Chemi Peres

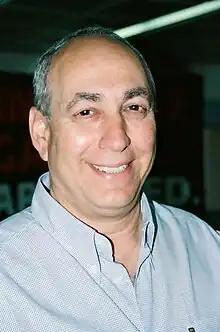
Chemi Peres

Nechemia "Chemi" Jacob Peres (born July 17, 1958) is a venture capital and high-tech entrepreneur. He is co-founder and managing general partner of Pitango Venture Capital.